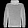
Label: Pullover